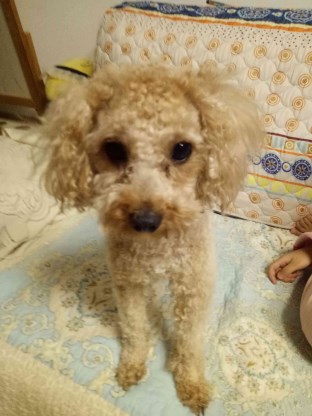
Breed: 7449-n000128-teddy